Single Grave culture

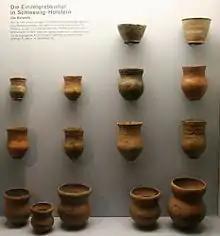
Ceramics of the single grave culture

The Single Grave people were engaged in animal husbandry, particularly the raising of cattle. They also engaged in agriculture, with barley as the main crop. Hunting and fishing also played a role, as numerous settlement finds in Jutland, Schleswig-Holstein, Mecklenburg-Vorpommern and the Netherlands prove.